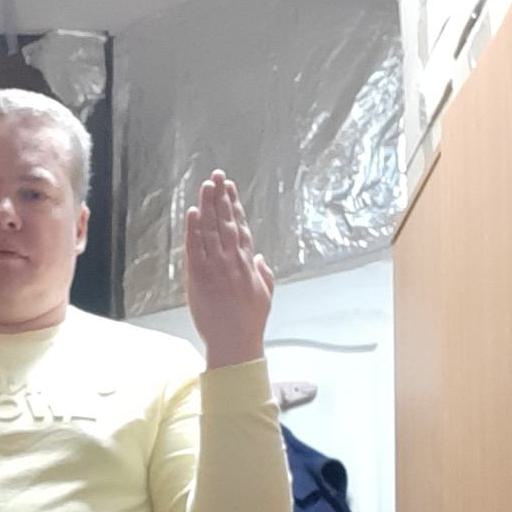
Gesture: stop_inverted